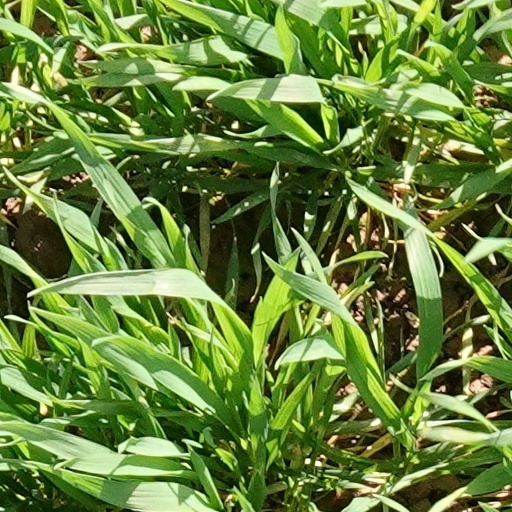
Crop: wheat